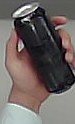
Product: monster_energydrink